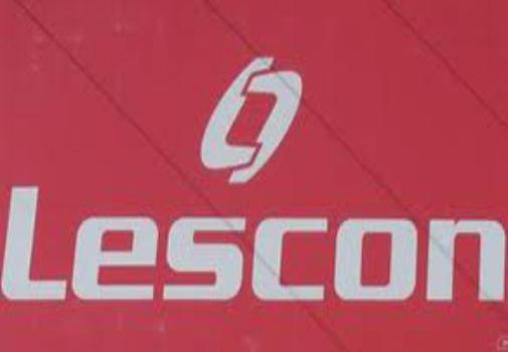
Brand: lescon
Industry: Sports